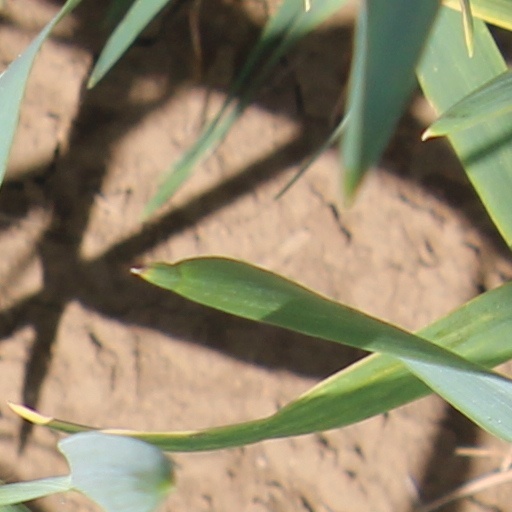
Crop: wheat